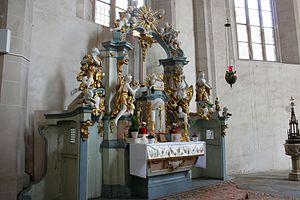
La cathédrale Saint-Pierre de Bautzen, en Saxe, est la première et la plus vaste des églises simultanées d'Allemagne. Elle abrite en effet dans une partie le culte catholique, et dans l'autre le culte luthérien-évangélique.